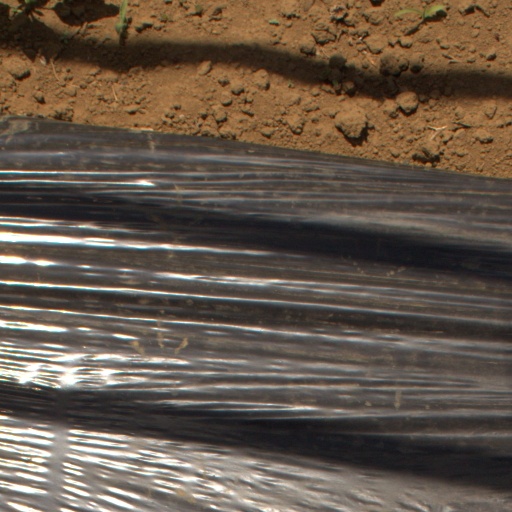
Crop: Jerusalem artichoke